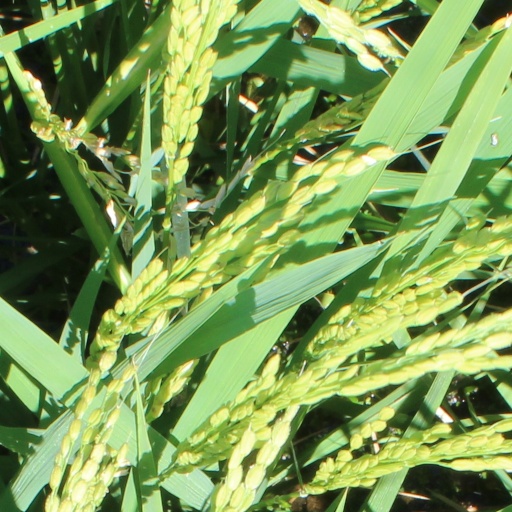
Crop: rice